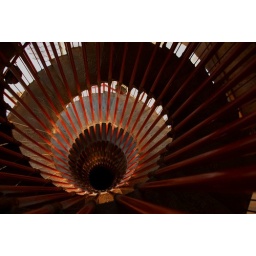
Steps in castle tower